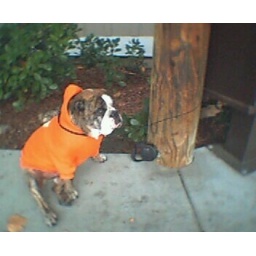
a bull dog in a hoodie leashed to a post